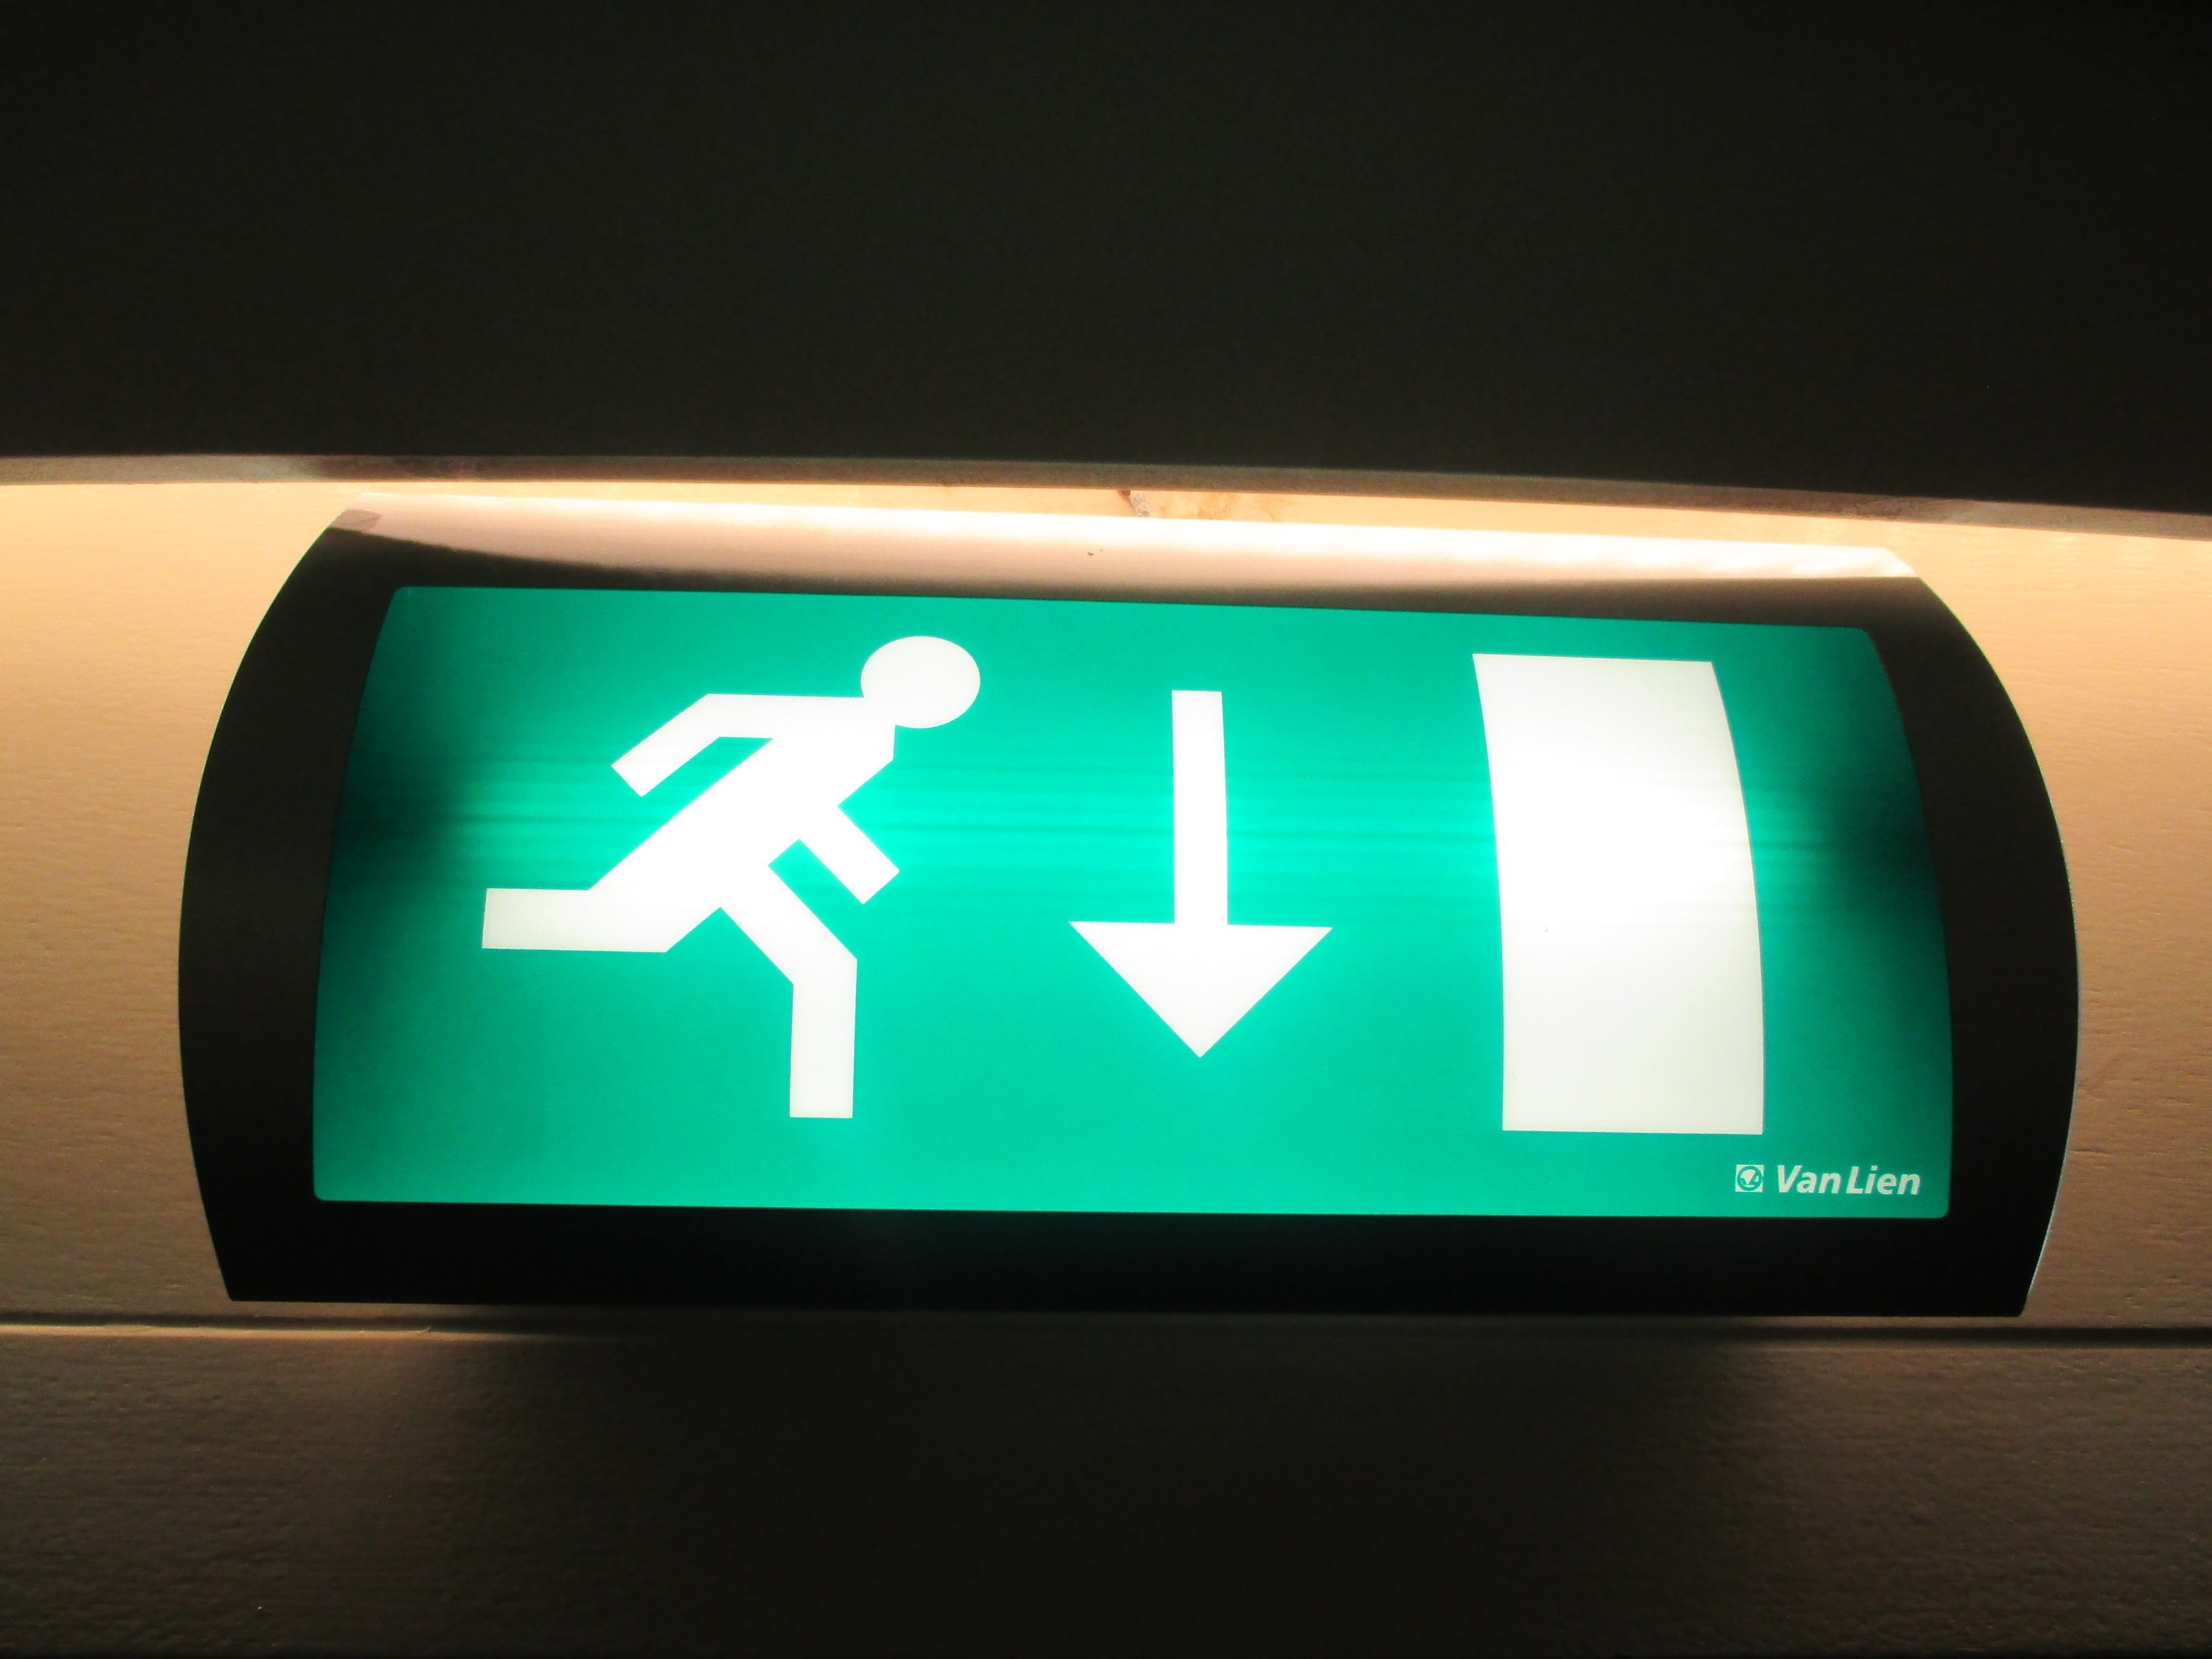
light, escape, number, sign, green, symbol, exit, signage, lighting, neon, neon sign, safety, shape, emergency, automotive exterior, display device, vehicle registration plate, electronic signage, flat panel display